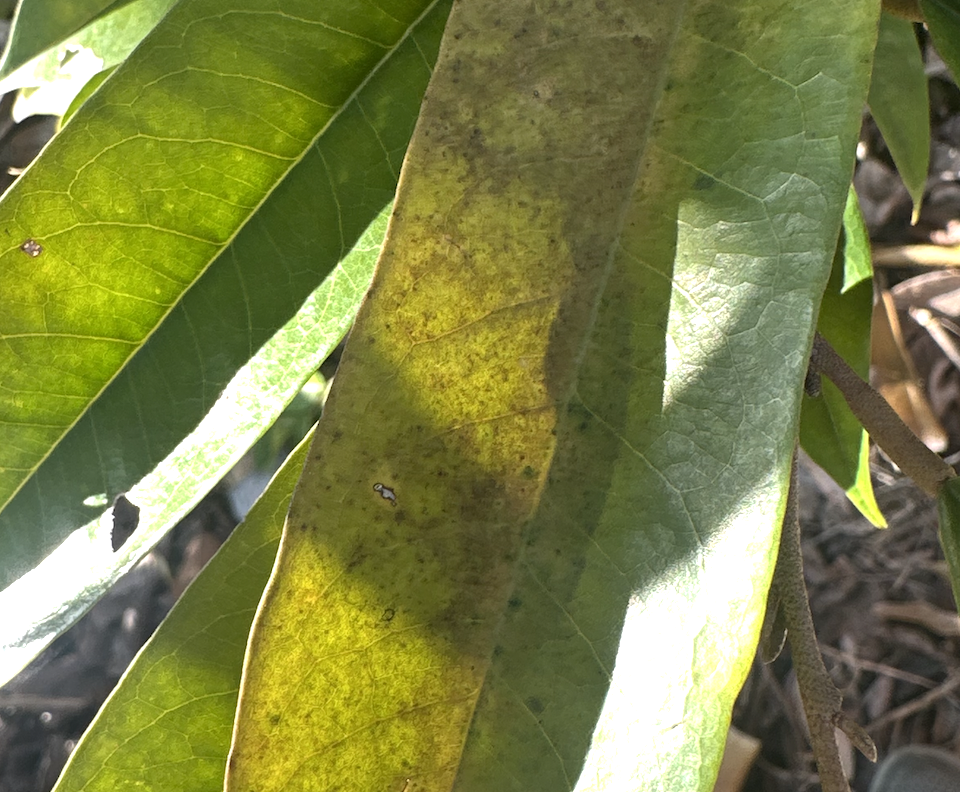
Label: sooty_mold